Joseph E. Brennan

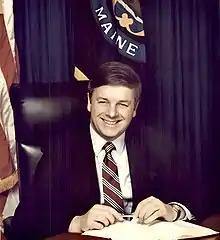
Brennan as governor

Joseph Edward Brennan (November 2, 1934 – April 5, 2024) was an American lawyer and politician from Maine. A member of the Democratic Party, he served as the 70th governor of Maine from 1979 to 1987 and in the United States House of Representatives for from 1987 to 1991. Brennan was a commissioner on the Federal Maritime Commission during the Clinton, George W. Bush, and Obama administrations.